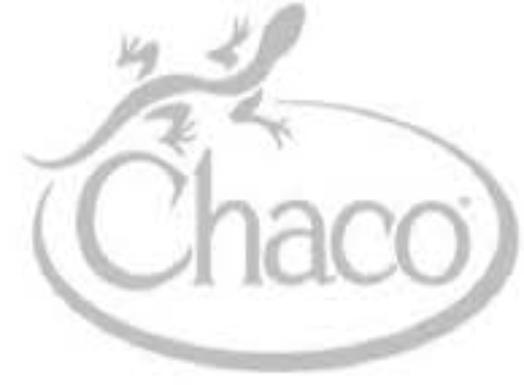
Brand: Chaco
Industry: Clothes